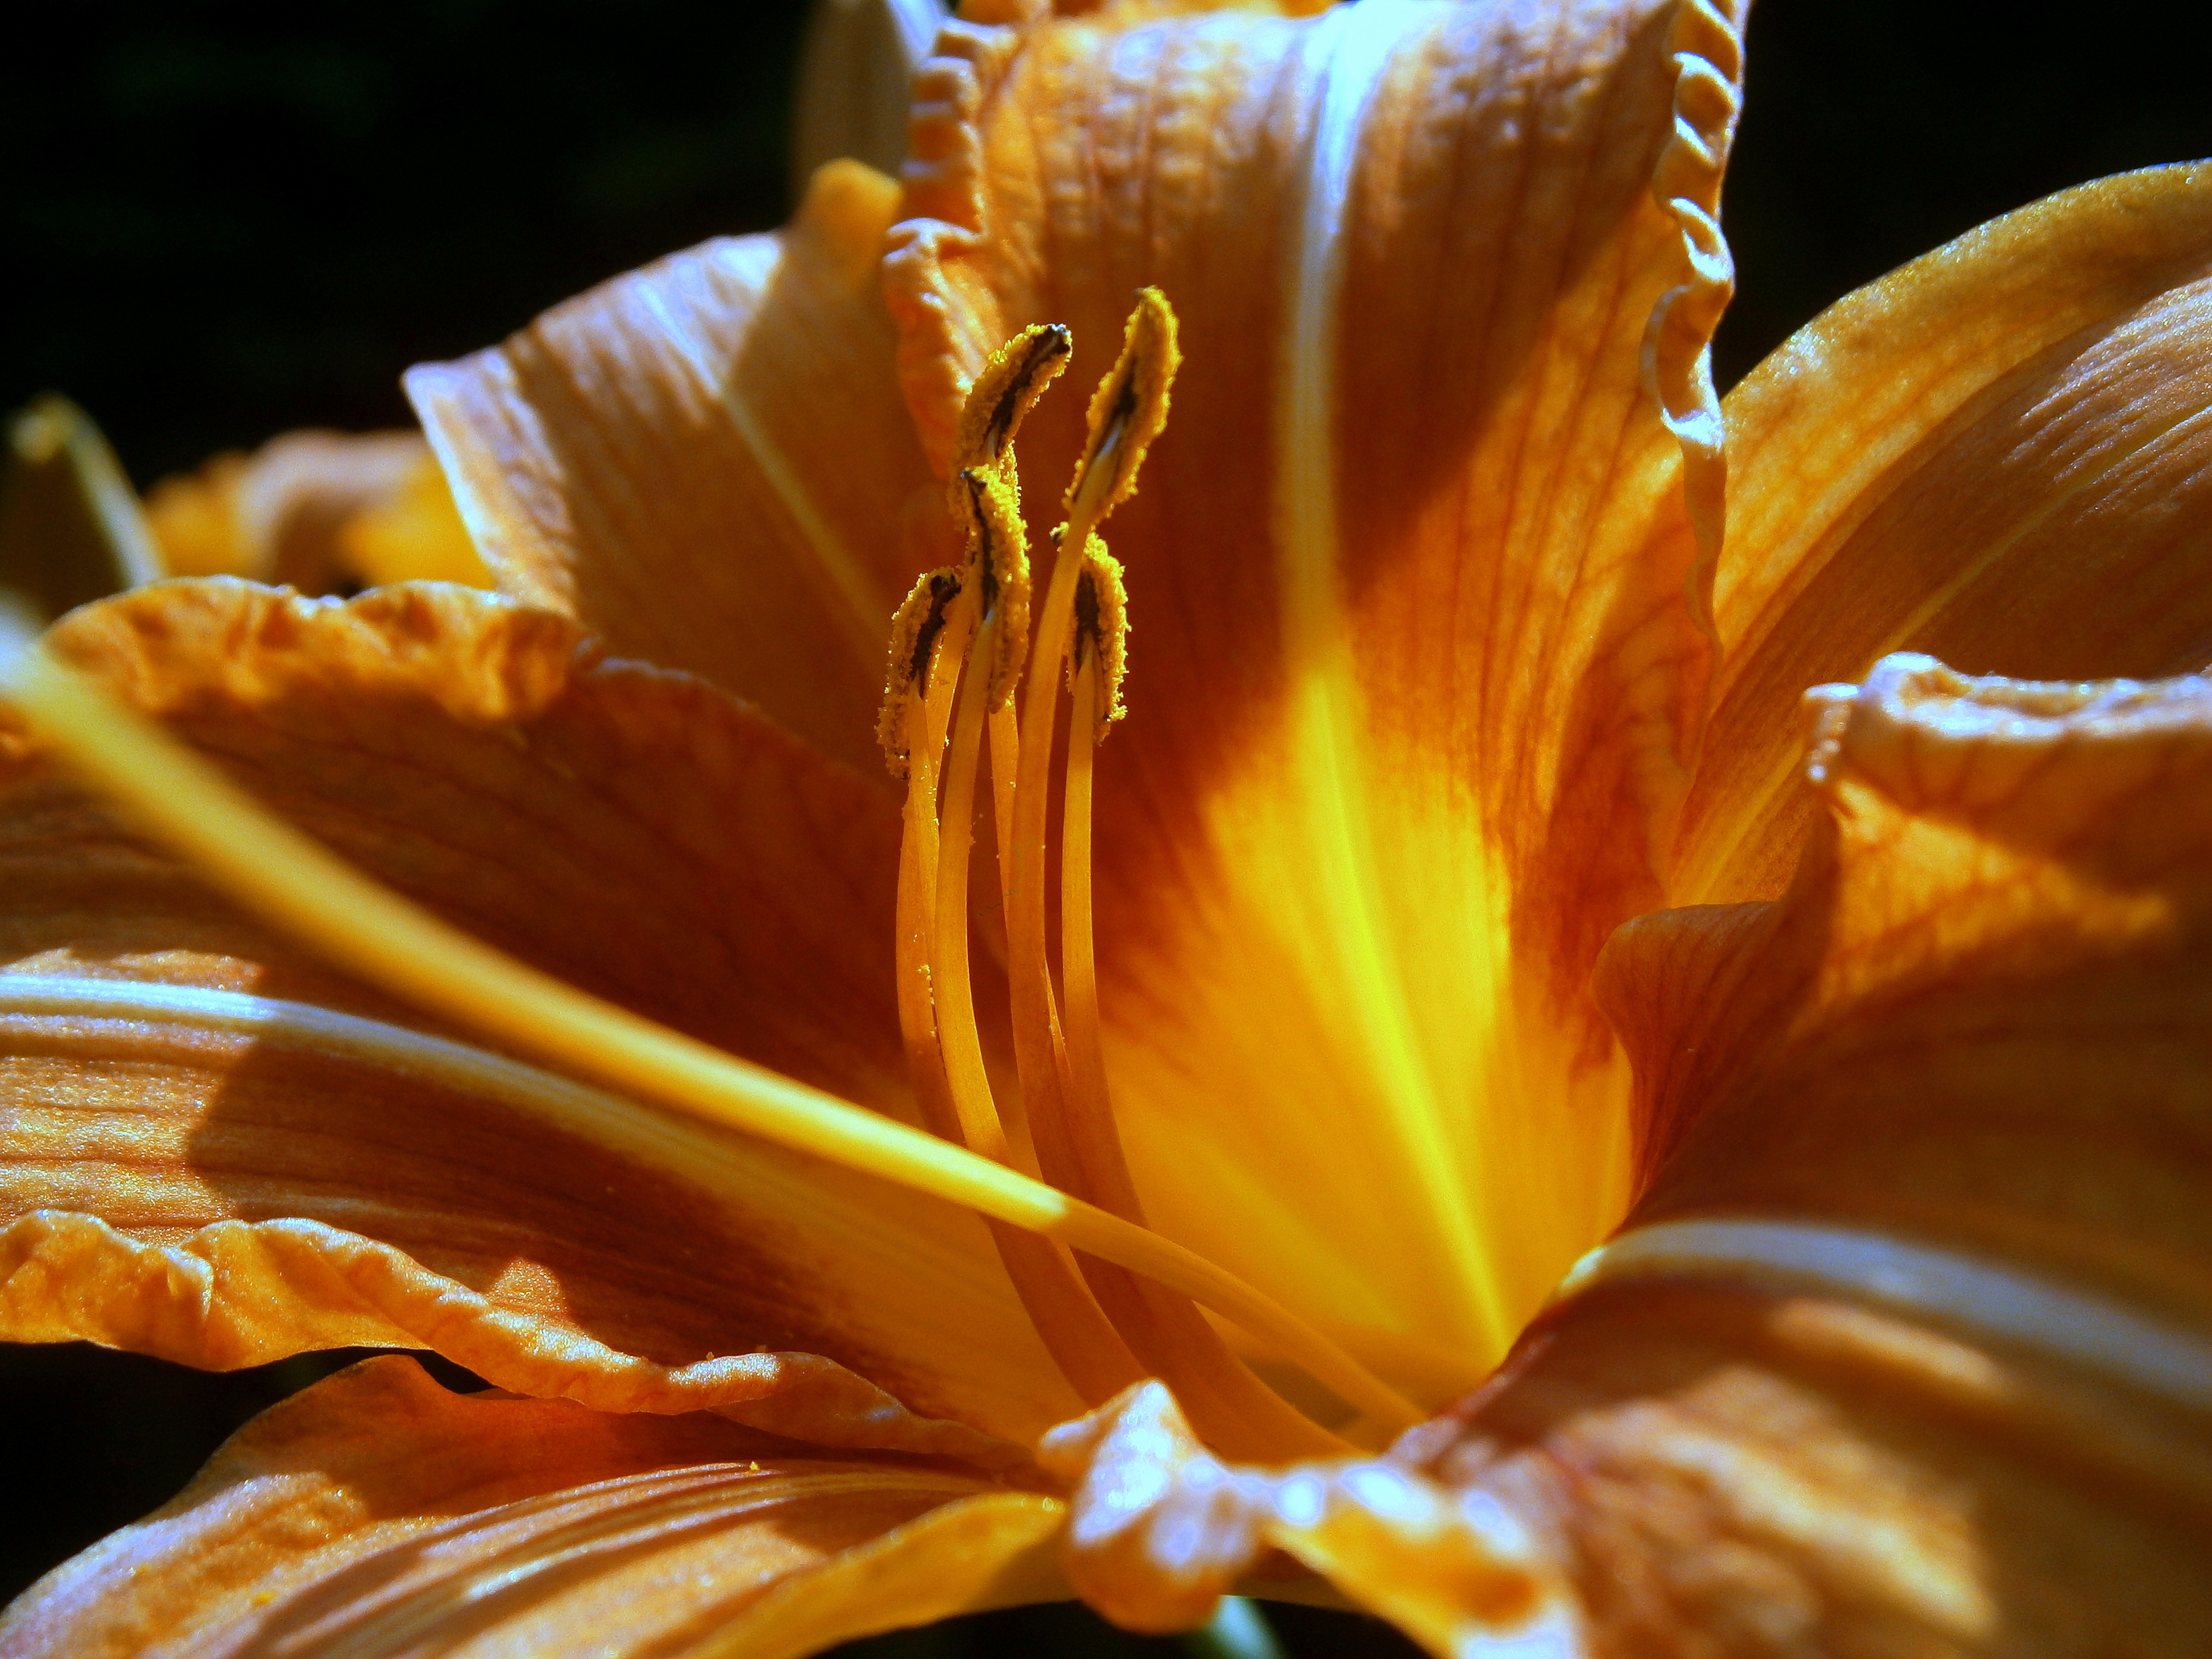
nature, blossom, structure, plant, photography, sunlight, leaf, flower, petal, bloom, orange, pollen, macro, autumn, botany, yellow, garden, close, flora, flowers, close up, bright, pistil, lilies, beautiful, lily, liliaceae, bud, flower garden, tender, lilium, filigree, daylily, macro photography, ornamental plant, garden plant, flowering plant, lily family, orange lily, land plant